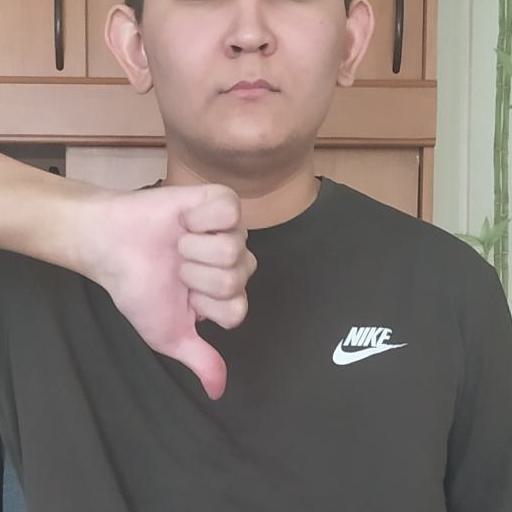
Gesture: dislike